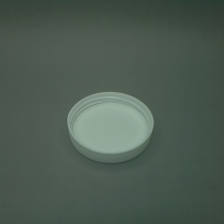
Color: white/transparent
Cap type: standard cap